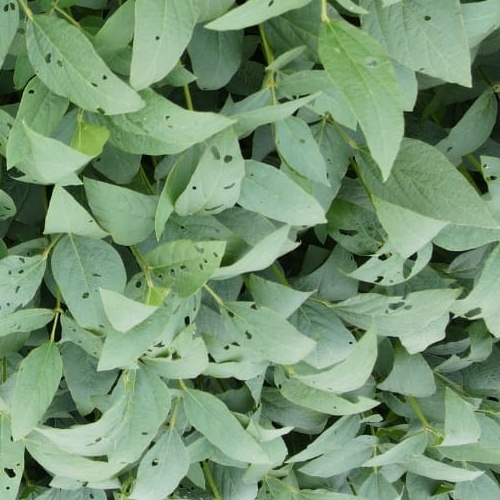
Label: Diabrotica_speciosa